William Frederick Webb

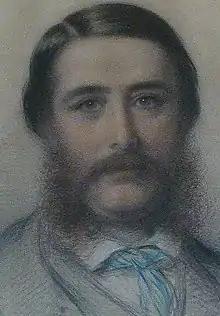
W F Webb

William Frederick Webb (1829–1899) was a High Sheriff of Nottinghamshire and officer in the British Army.